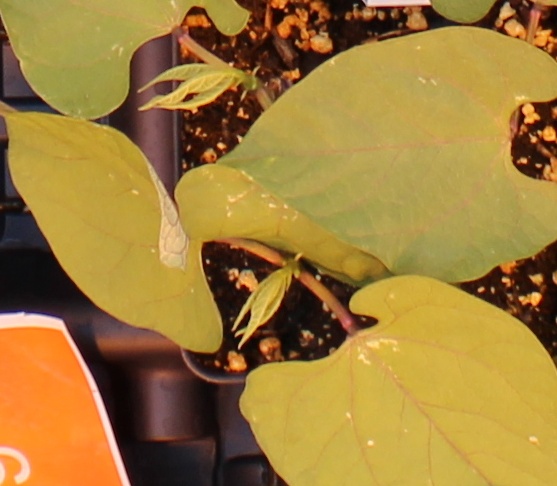
Label: Blackbean